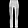
Label: Trouser